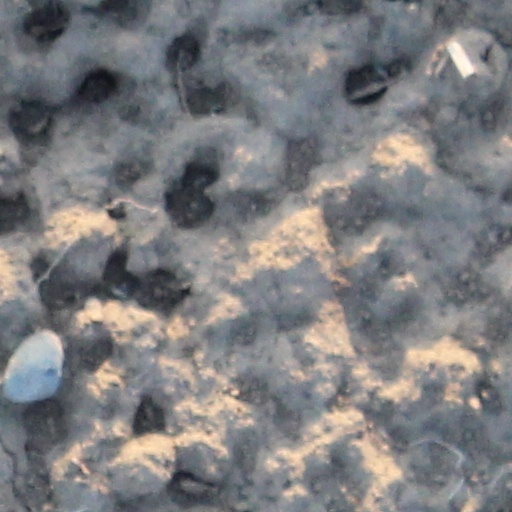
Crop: wheat